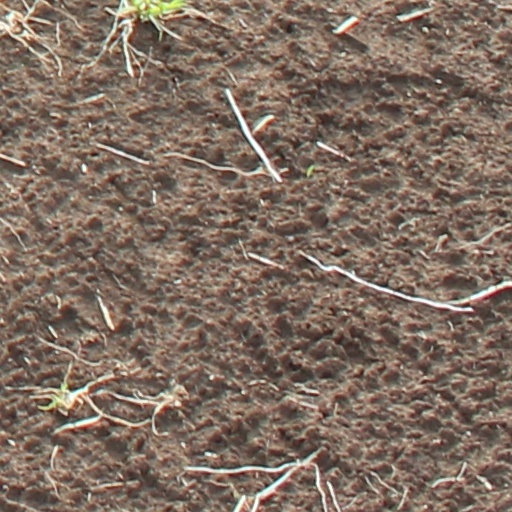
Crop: wheat